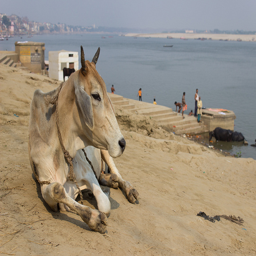
A cow laying on top of a sandy beach.
A cow that is sitting in the sand next to an ocean area.
A cow resting near the shore of a river.
A animal that is laying down in the dirt.
a cow sitting on a beach in the sand